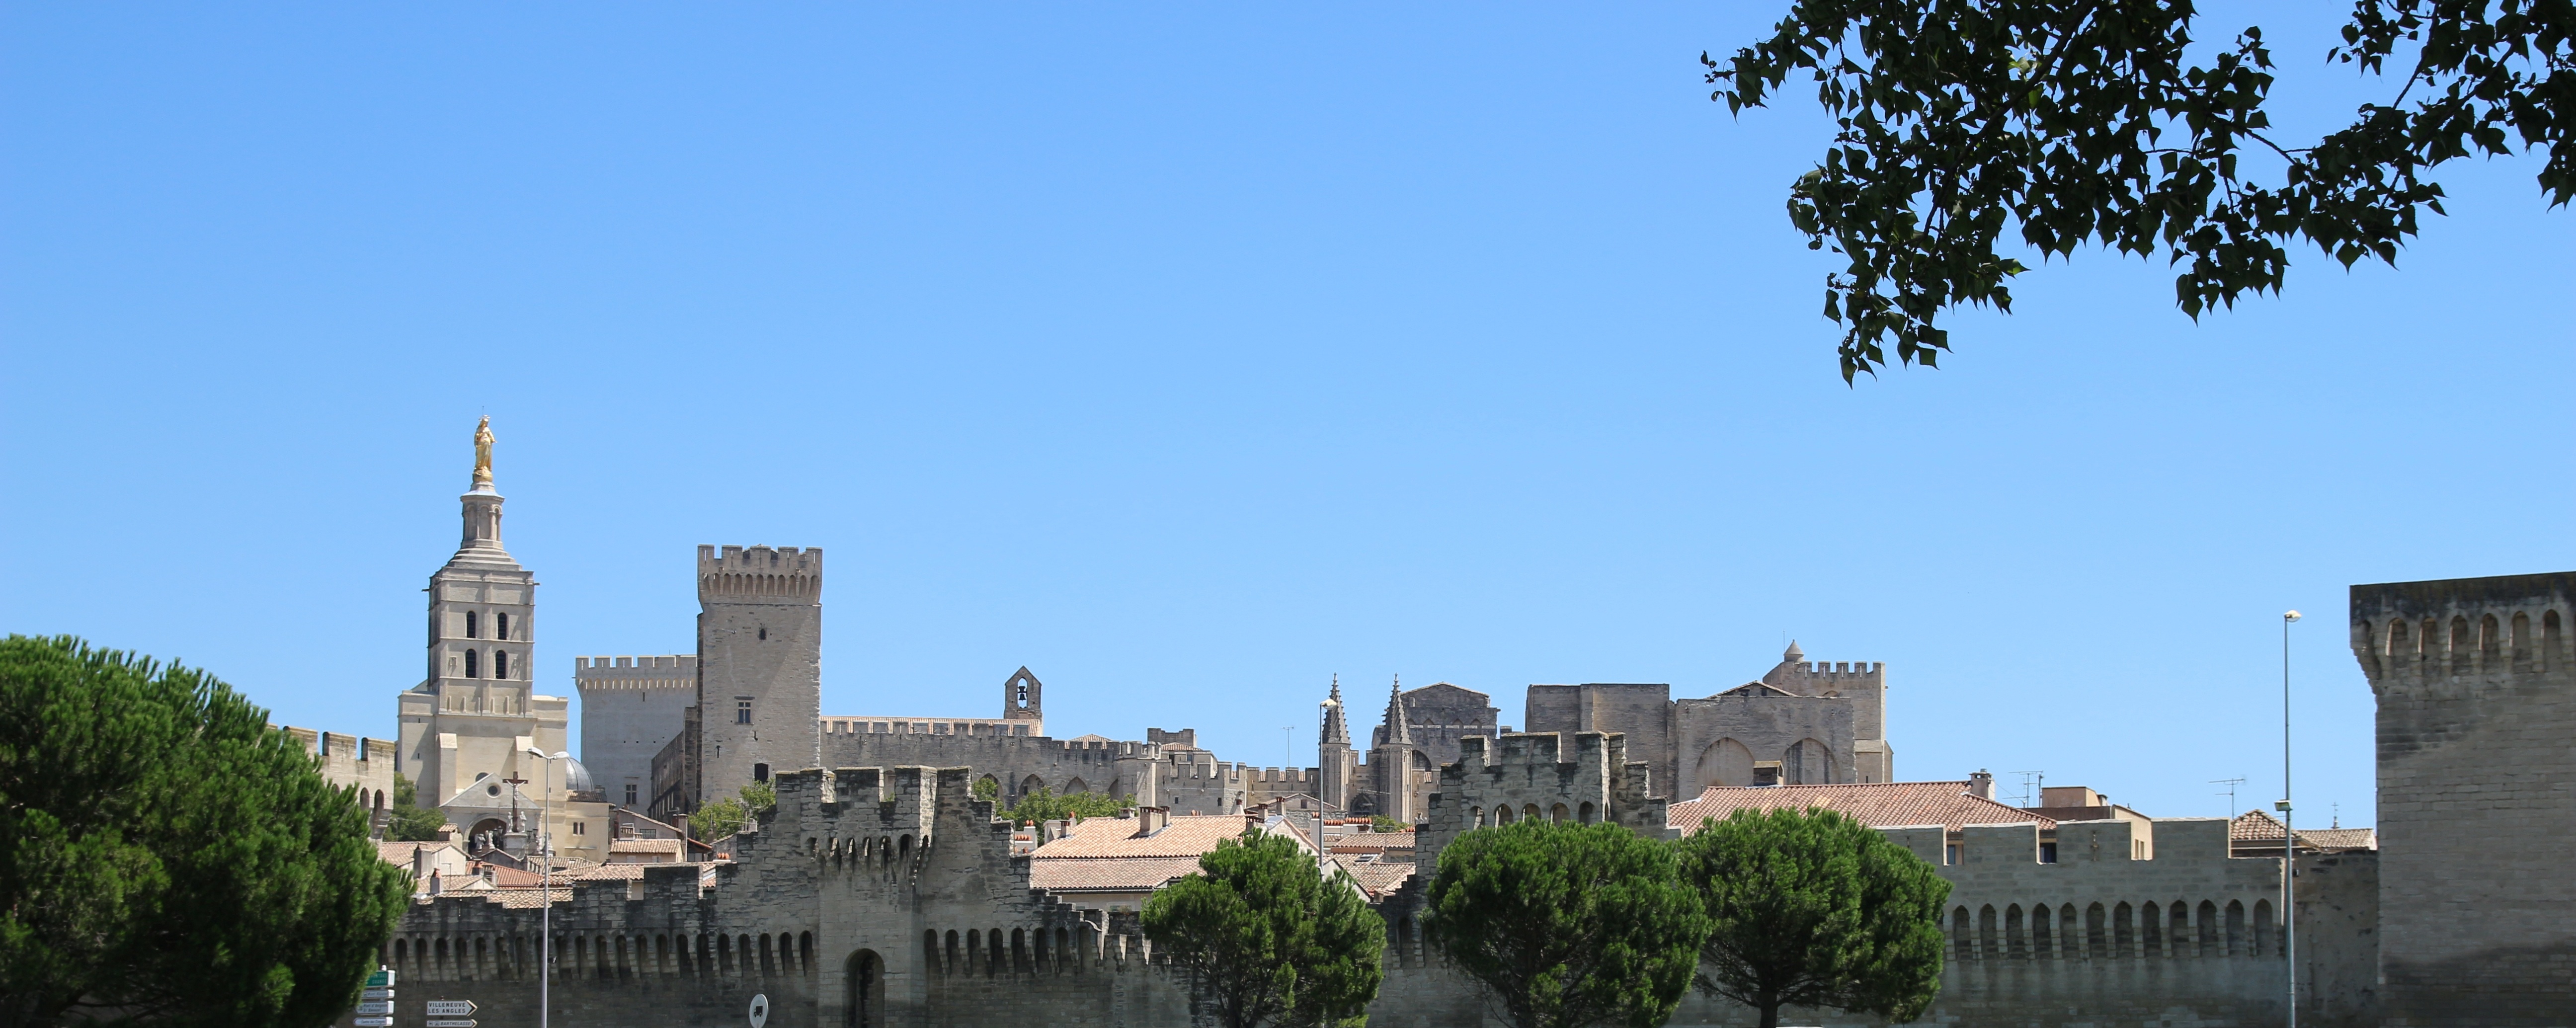
architecture, skyline, building, city, skyscraper, cityscape, panorama, downtown, france, landmark, places of interest, pope, tourist attraction, metropolis, avignon, imposing, south of france, palais des papes, human settlement